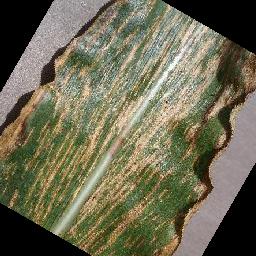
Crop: corn
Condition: (maize)_cercospora_spot_gray_spot